Jefferson Female Seminary

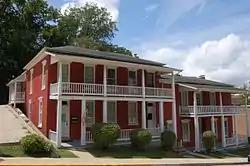
Jefferson Female Seminary, August 2014

Jefferson Female Seminary, also known as Jefferson Female College, are two historic school buildings located at Jefferson City, Cole County, Missouri, USA. They were built between 1884 and 1898 and are adjacent two-story, five bay brick buildings. They have both front and rear porches and hipped roofs. The school closed in 1898 and the buildings have been used for residential purposes since 1900.